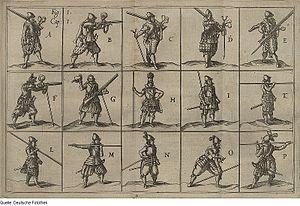
Les tactiques d'infanterie sont la combinaison de concepts militaires et de méthodes de combat utilisées par l'infanterie pour atteindre des objectifs tactiques pendant les opérations militaires. Le rôle de l'infanterie sur le champ de bataille est généralement de venir au contact de l'ennemi pour le mettre hors de combat ou, a contrario, de défendre des positions contre ses attaques et les tactiques d'infanterie sont les moyens par lesquels y parvenir. Traditionnellement, l'infanterie constitue la part principale des forces combattantes d'une armée et, par conséquent, subit souvent les plus lourdes pertes. Tout au long de l'histoire, les formations d'infanterie ont donc cherché à minimiser leurs pertes en attaque et en défense, par des tactiques efficaces.